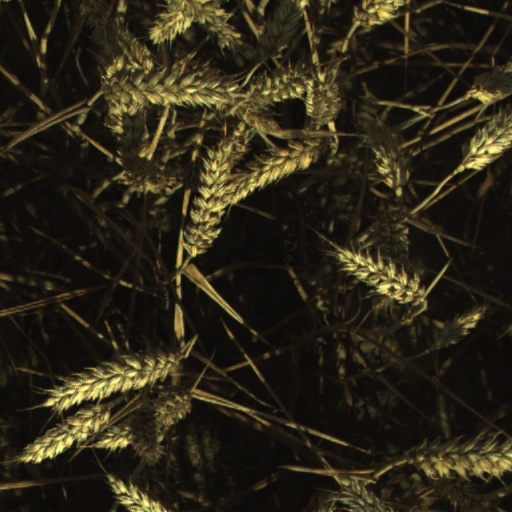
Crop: wheat